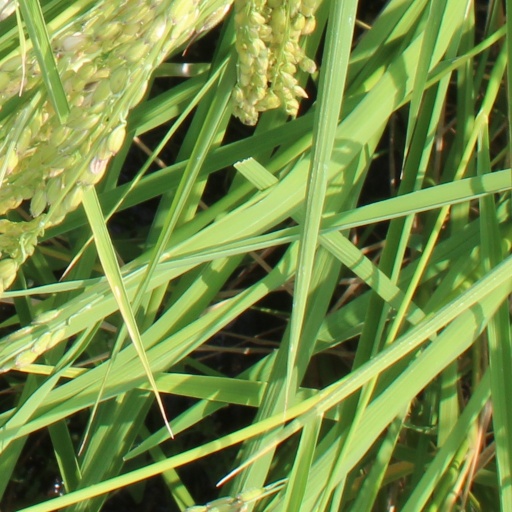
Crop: rice